Big Bill Campbell

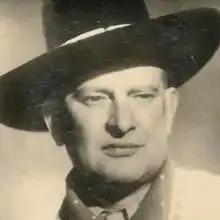
Publicity photo 1950

Clarence Church Campbell (13 July 1891 – 25 April 1952), known professionally as Big Bill Campbell and sometimes in character as "Zeke Winters", was a Canadian entertainer and broadcaster who popularised Western music, especially on radio in Britain from the 1930s until he died in 1952.